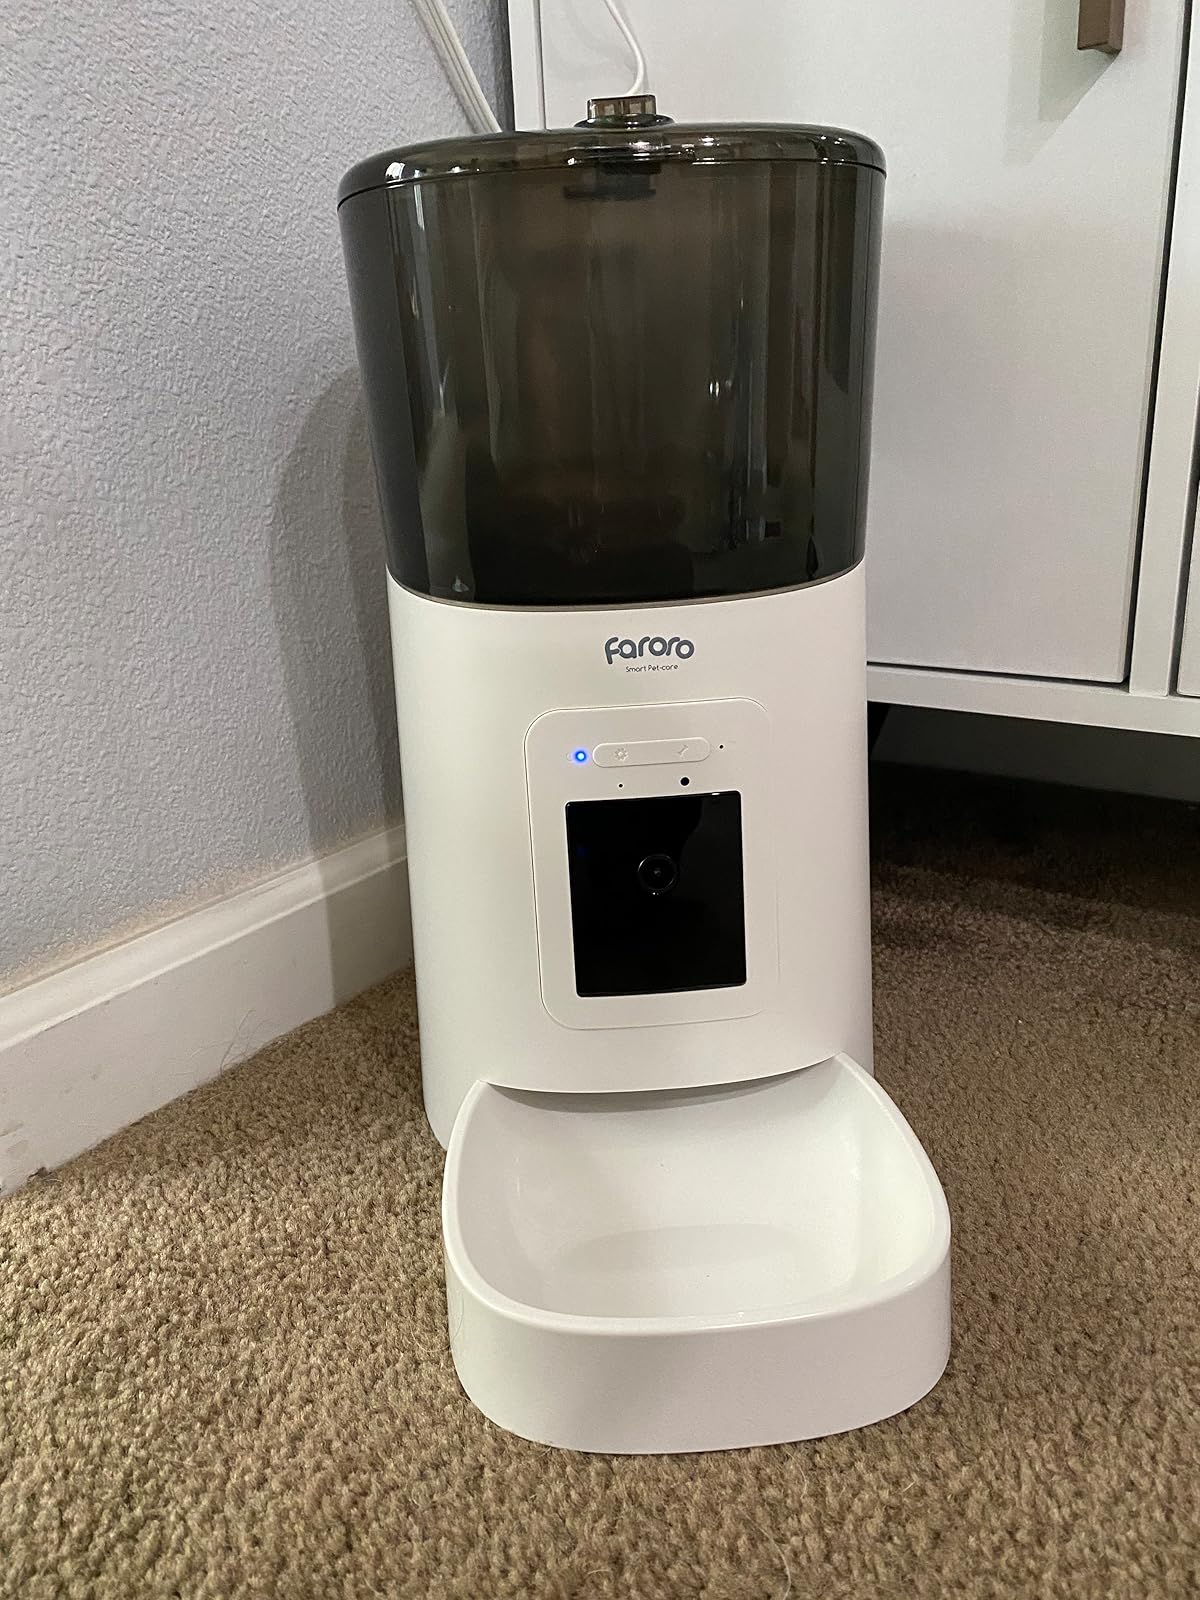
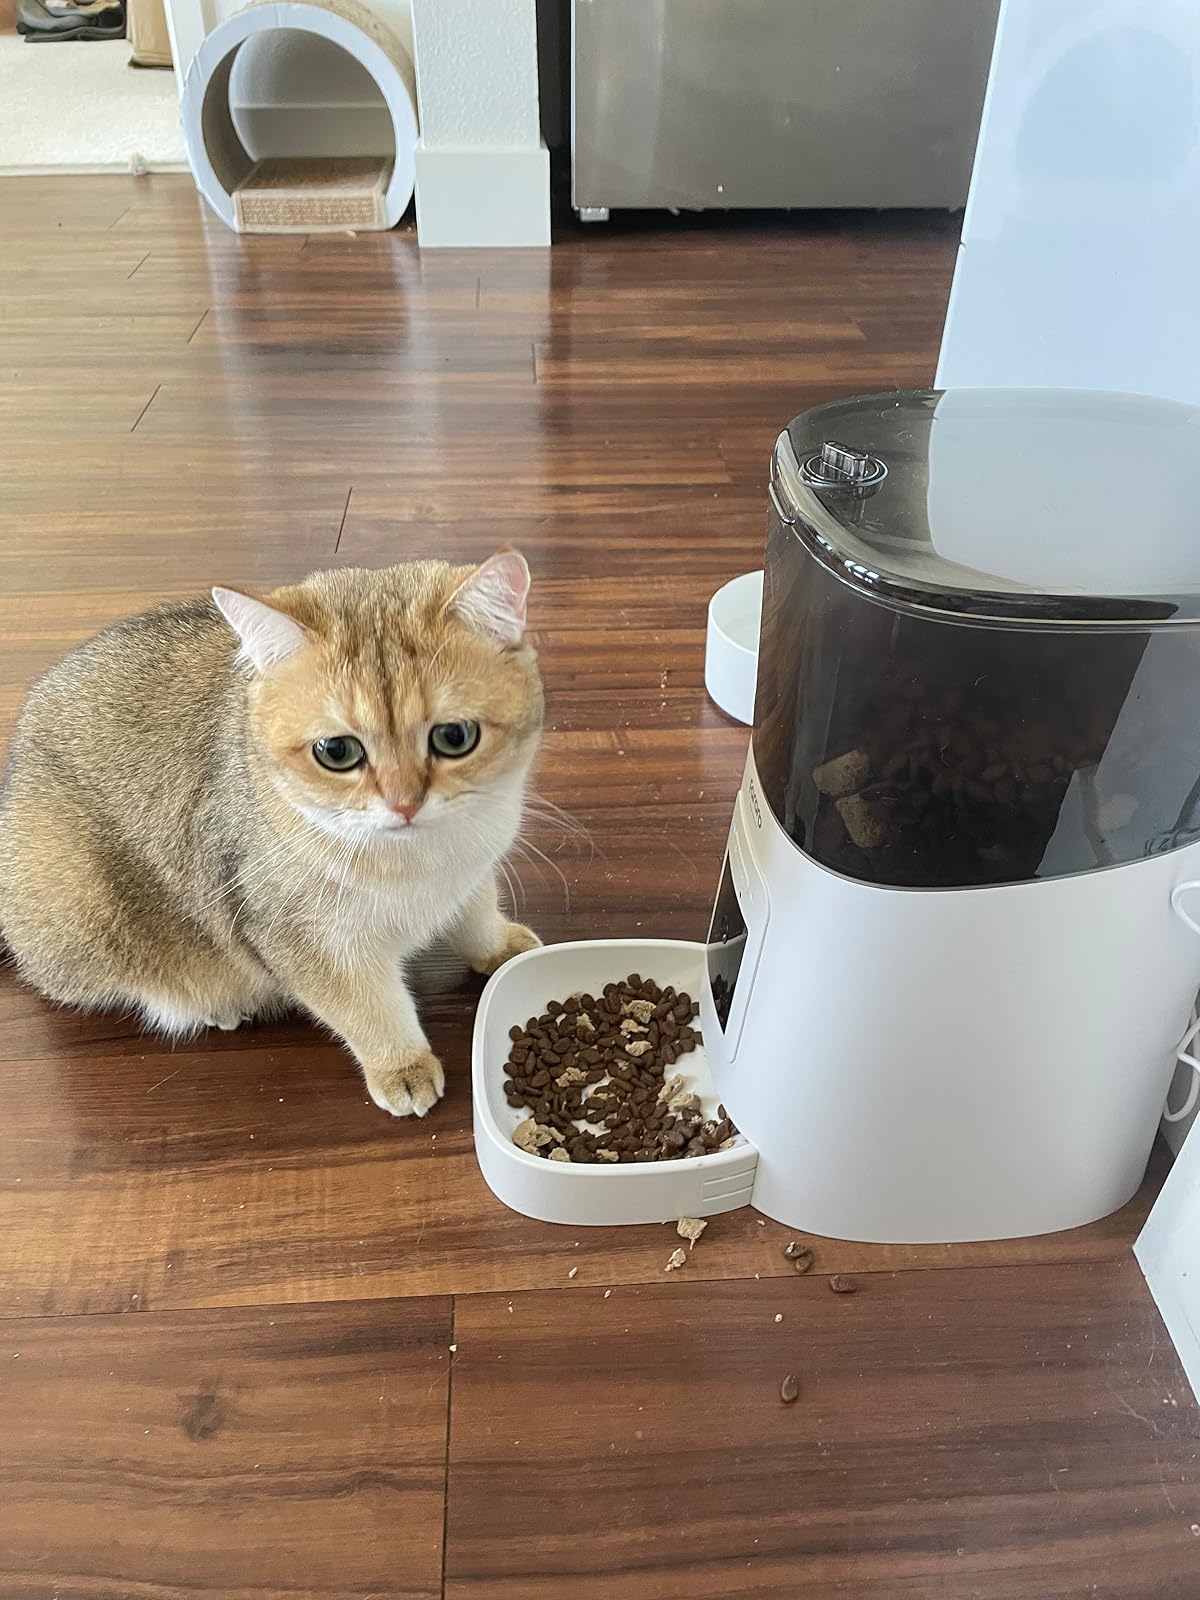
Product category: items_feeder
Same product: yes